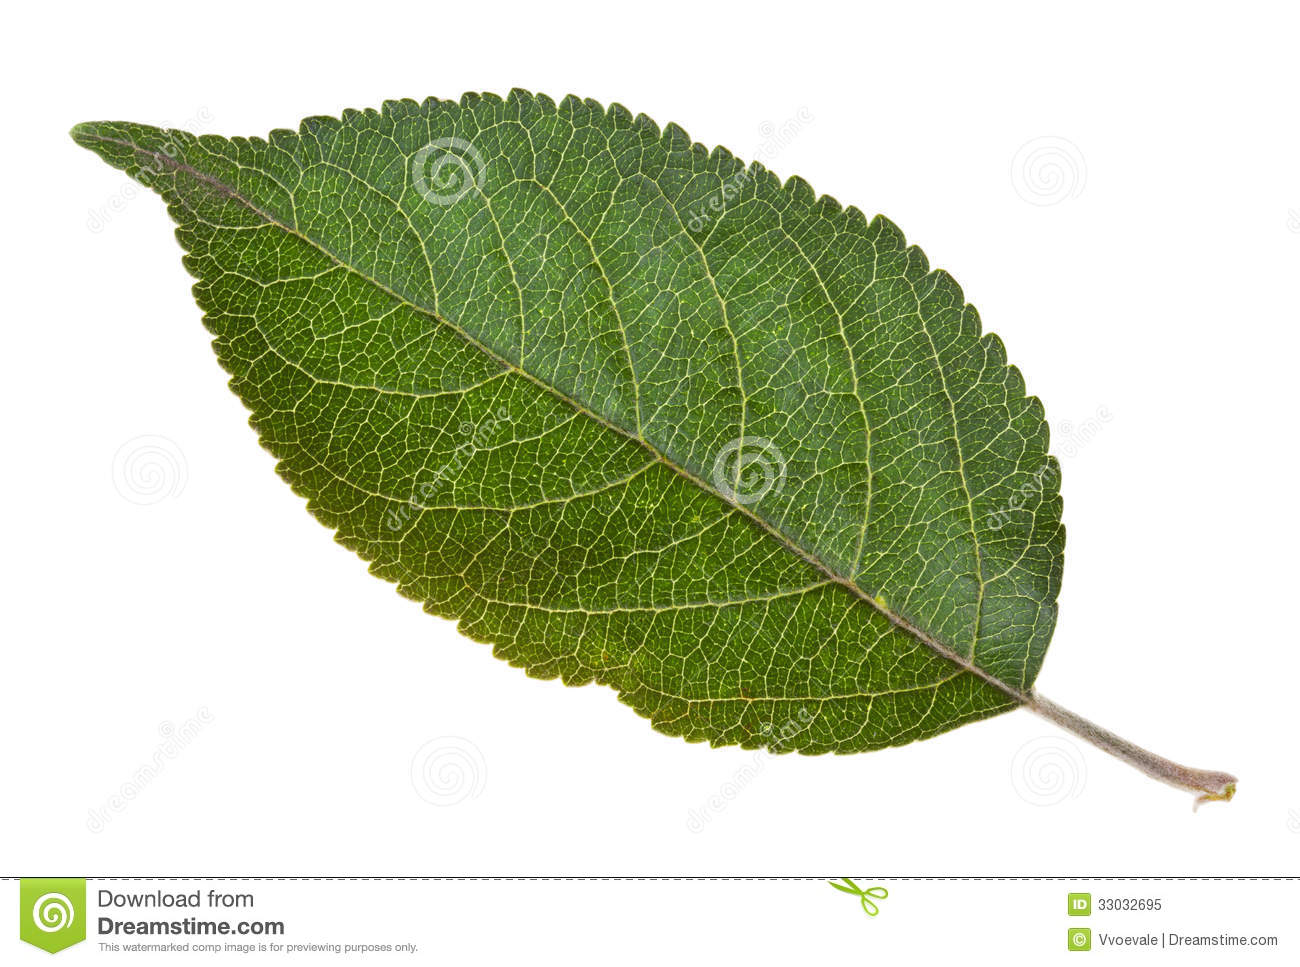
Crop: apple
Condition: healthy